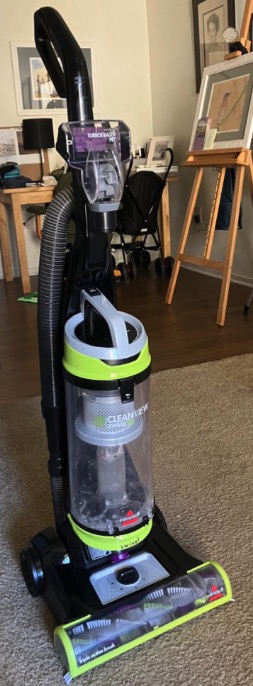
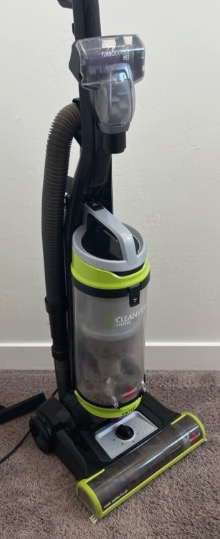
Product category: items_vacuum
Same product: yes